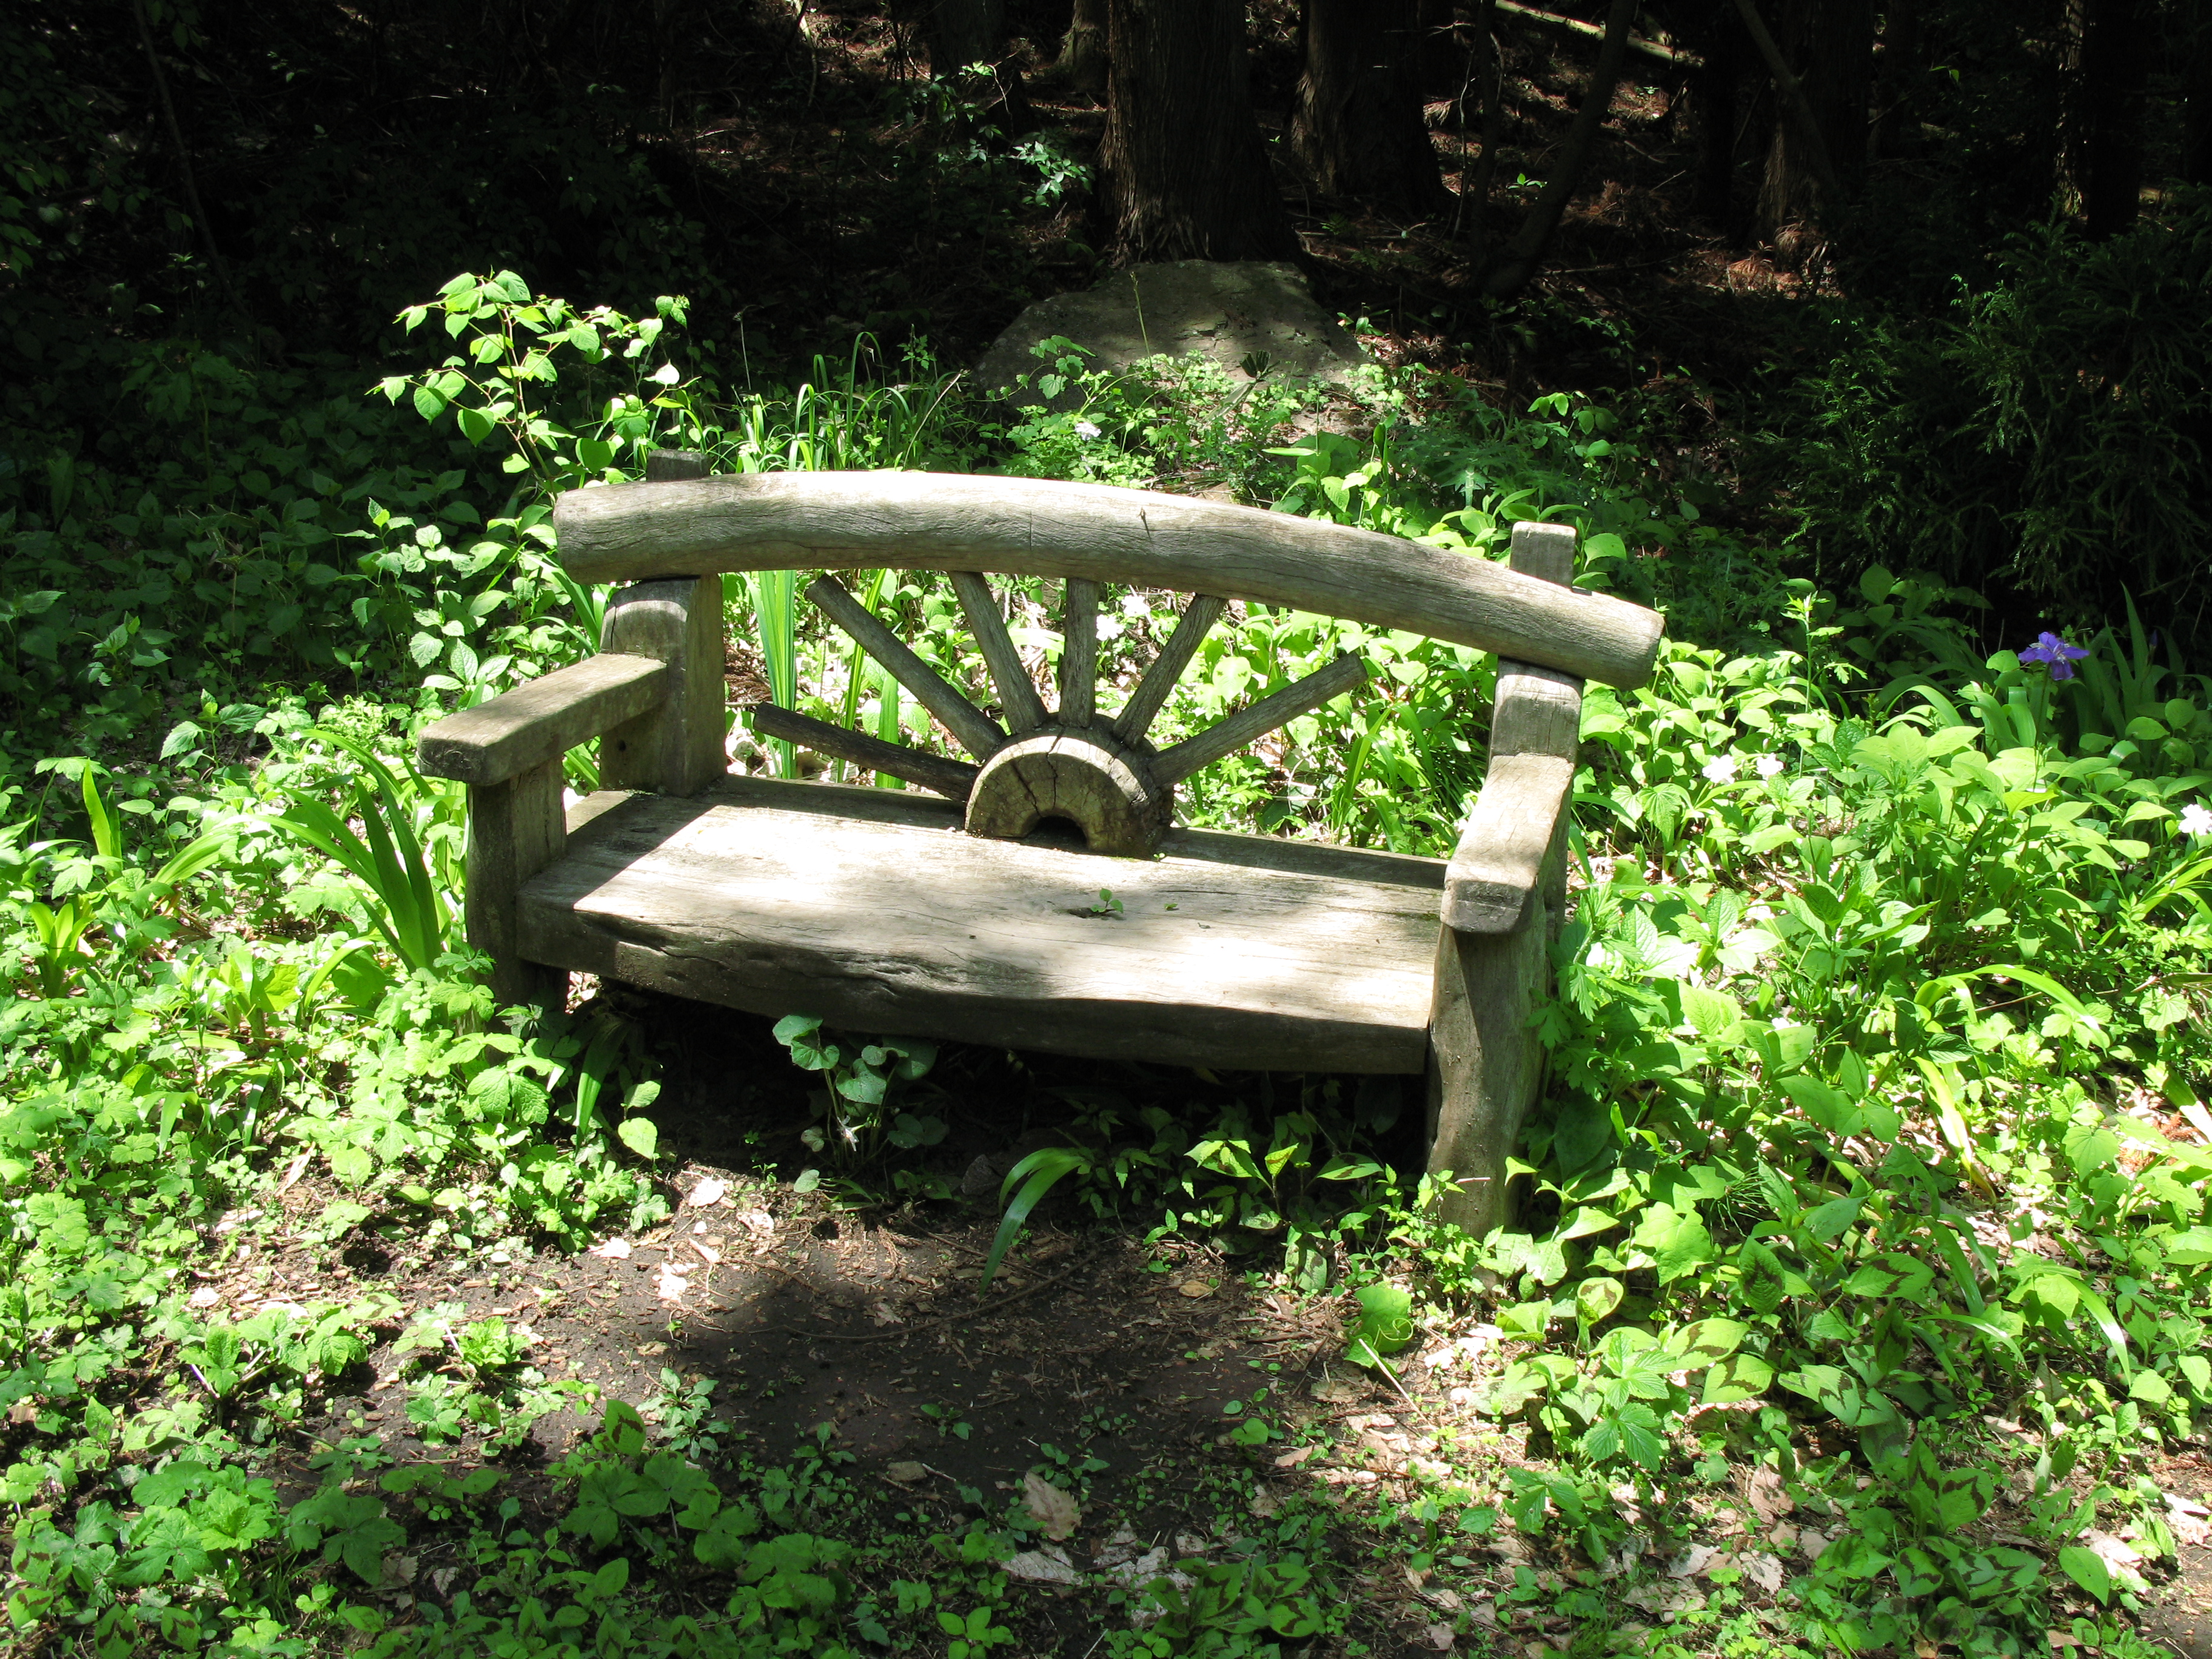
bench, lawn, green, high, museum, park, backyard, botany, furniture, garden, art, hires, woodland, yard, hi, res, g7, kubota, itchiku